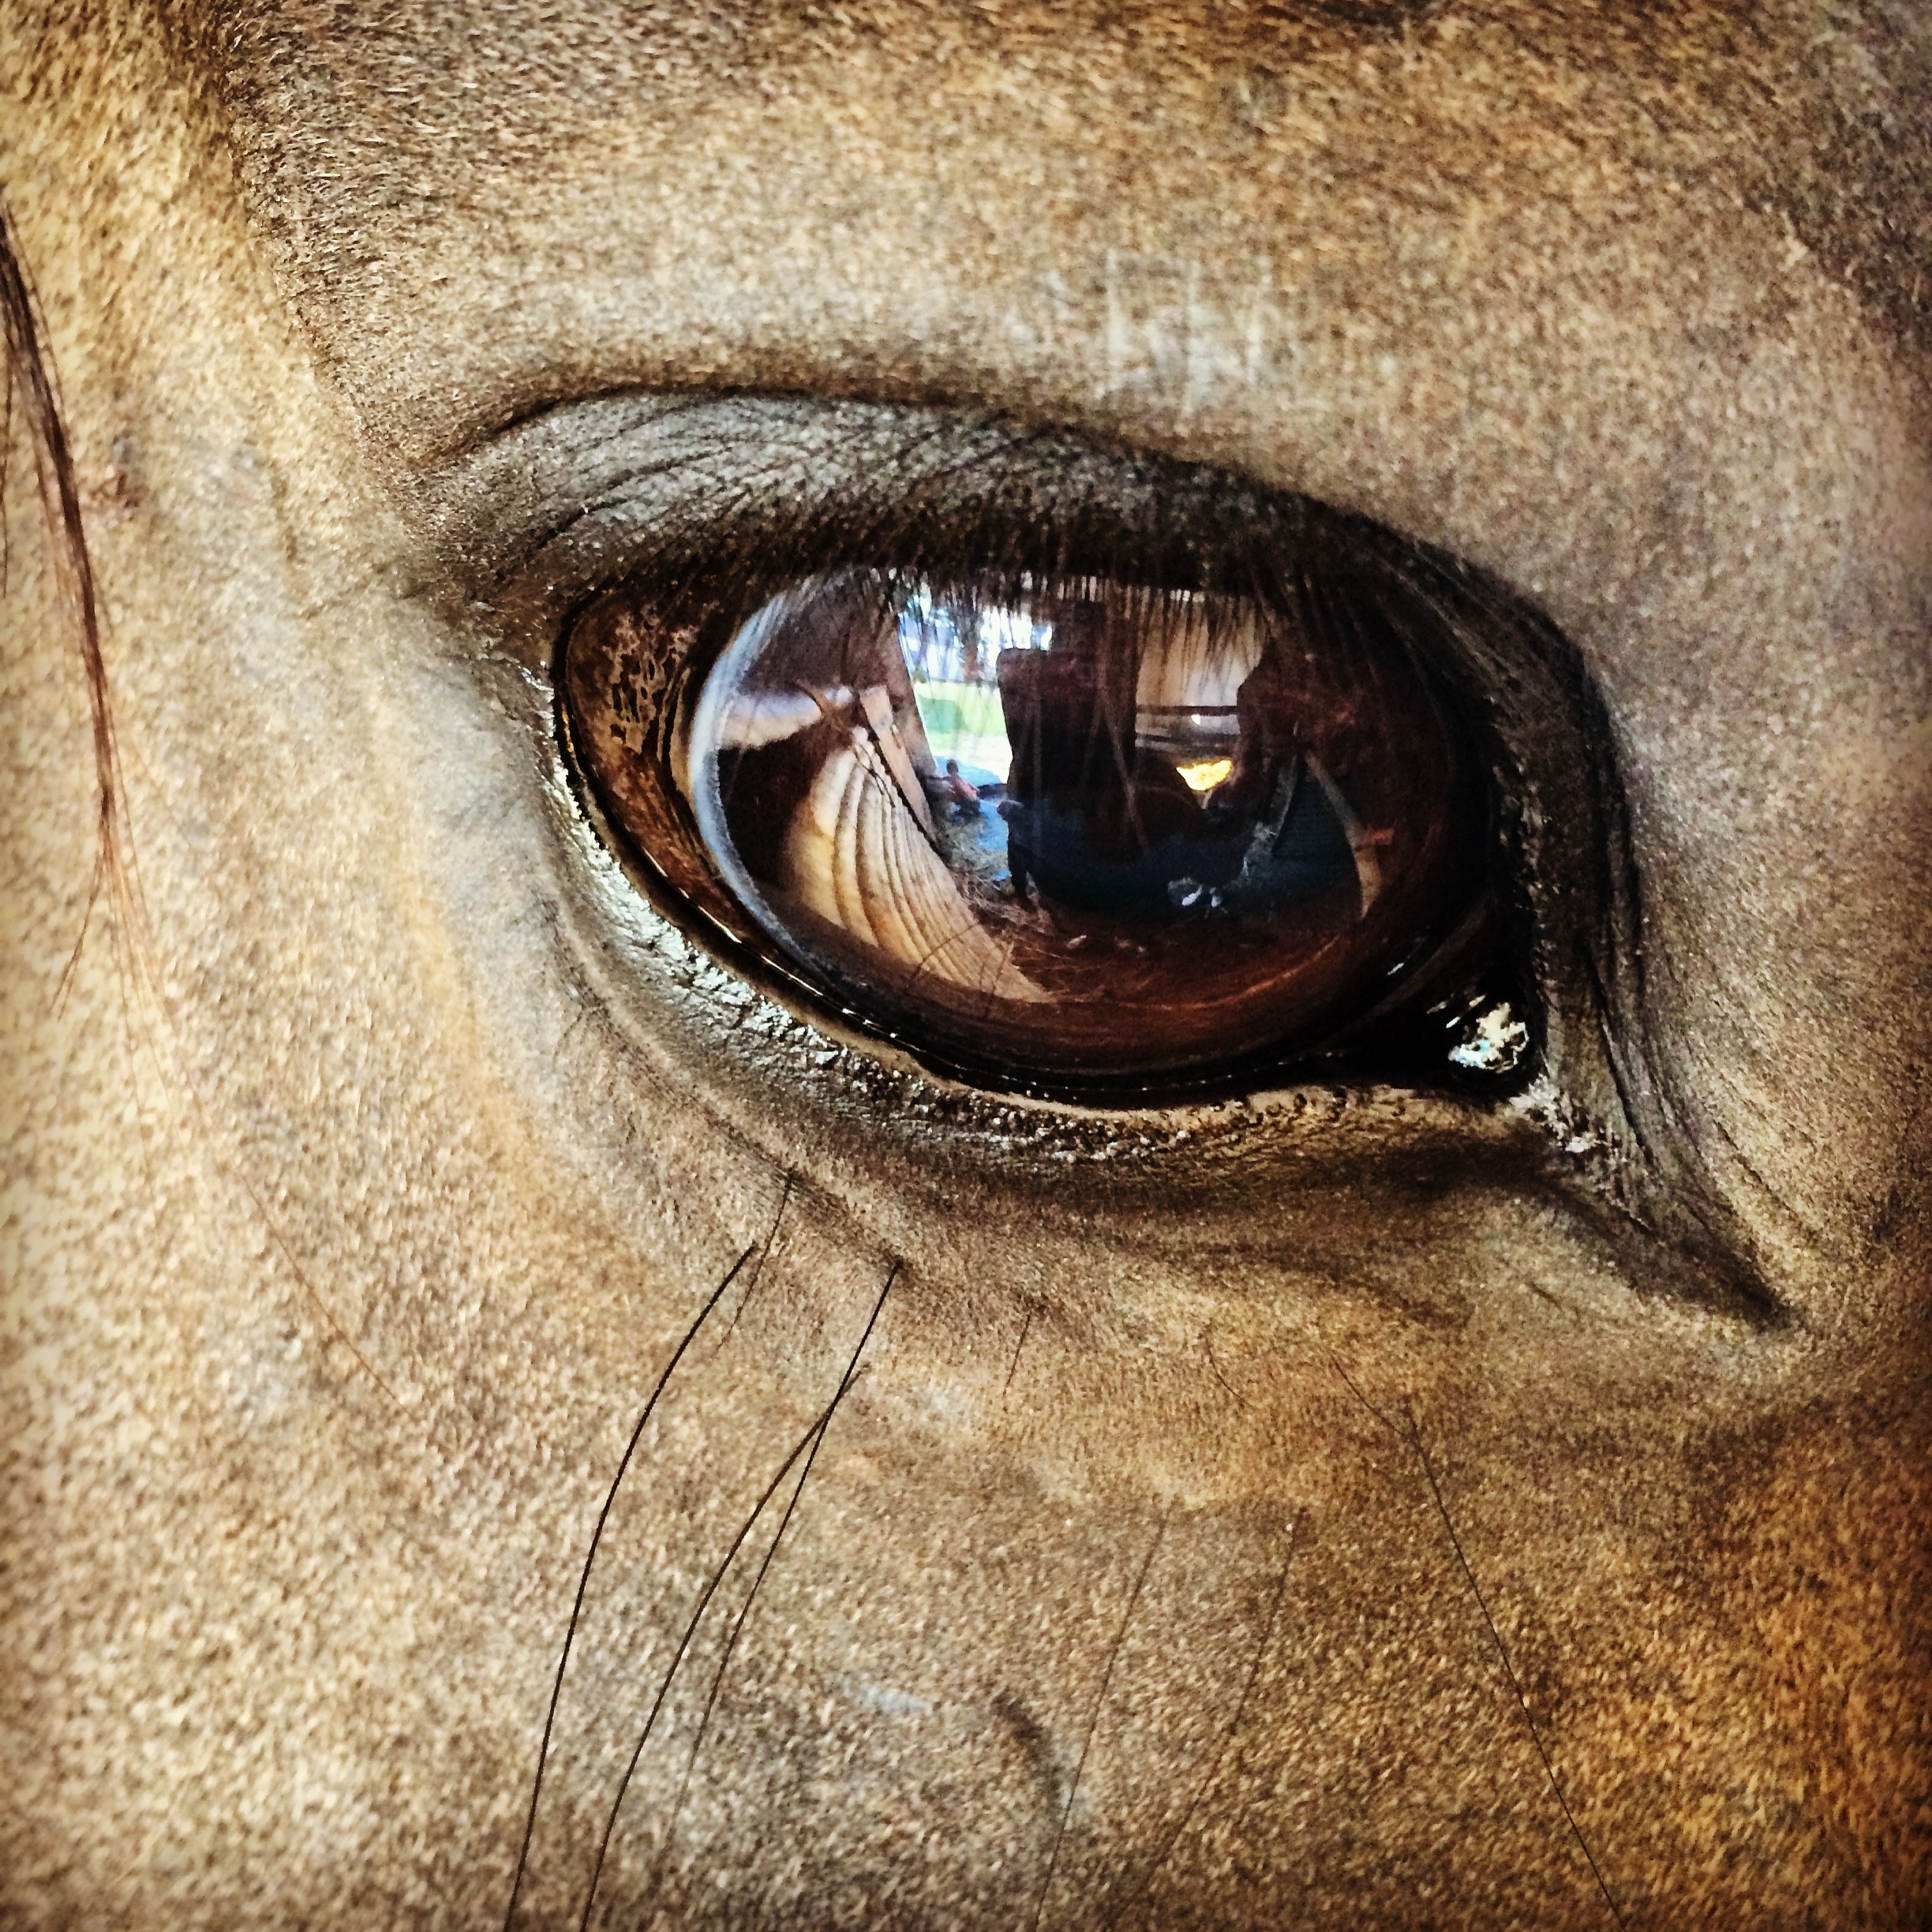
photography, animal, village, touch, color, closeup, close up, human body, horses, eyes, snorkel, snout, eye, ears, photograph, organ, horse head, macro photography, the horse, grzywa horse, the sensitivity of the, the horsehead nebula, the mane, horse hide, harness riding